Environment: real
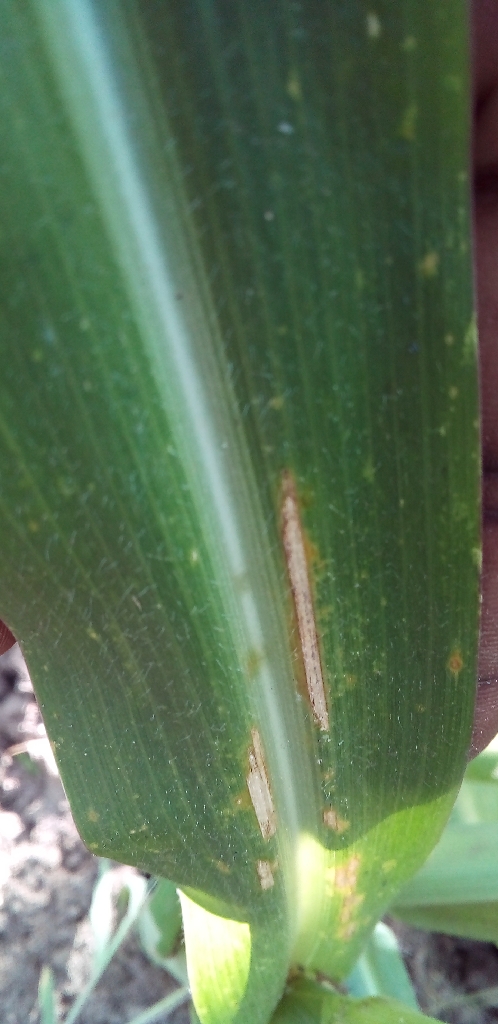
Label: northern_corn_leaf_blight